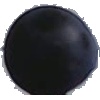
Label: Grape Blue 1